Starcross (video game)

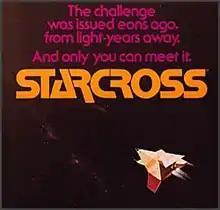

Starcross is an interactive fiction game written by Dave Lebling and published in 1982 by Infocom. The game was released for the IBM PC (as a self-booting disk), Apple II, Atari 8-bit computers, Commodore 64, TRS-80, TI-99/4A, and later the Atari ST and Amiga. It was Infocom's fifth game and first in the science fiction genre. "Starcross" takes place in the year 2186, when the player's character is a lone black hole miner exploring an asteroid belt. It sold 90,315 copies.